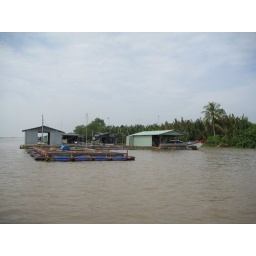
Many of the local families live in these floating houses and farm river fish.